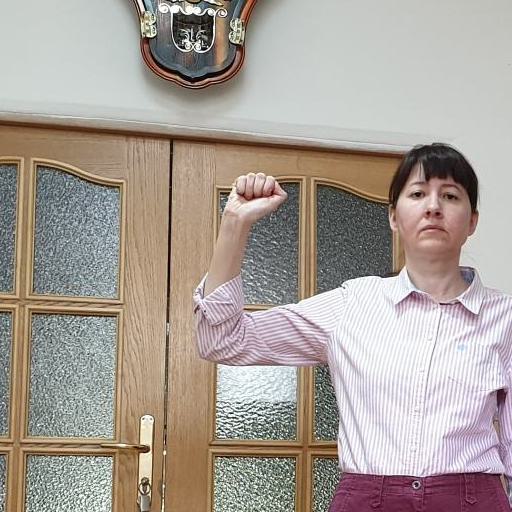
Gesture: fist